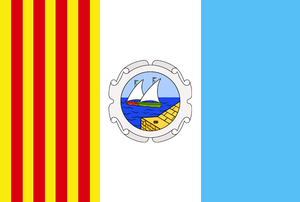
Portbou est une commune espagnole du nord de la Catalogne, sur la mer Méditerranée. Elle est située dans la province de Gérone, dans la comarque la plus septentrionale de l'Alt Empordà.